Ekta Kapoor

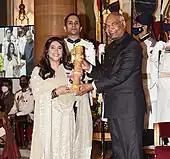
Kapoor being awarded Padma Shri,

Kapoor also works on script writing, creative conversion and concept building. Having been chosen as one of 50 of ‘Asia's Most Powerful Communicators’ by Asia Week magazine in 2001, she has helped launch the careers of many actors and actresses.